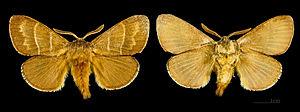
Le Bombyx de la ronce, Macrothylacia rubi, est une espèce de lépidoptères appartenant à la famille des Lasiocampidae.